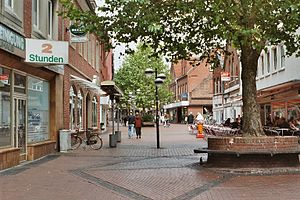
Meppen
Gågaden i Meppen
Meppen er administrationsby i Landkreis Emsland i den vestlige del af den tyske delstat Niedersachsen, tæt ved grænsen til Holland.